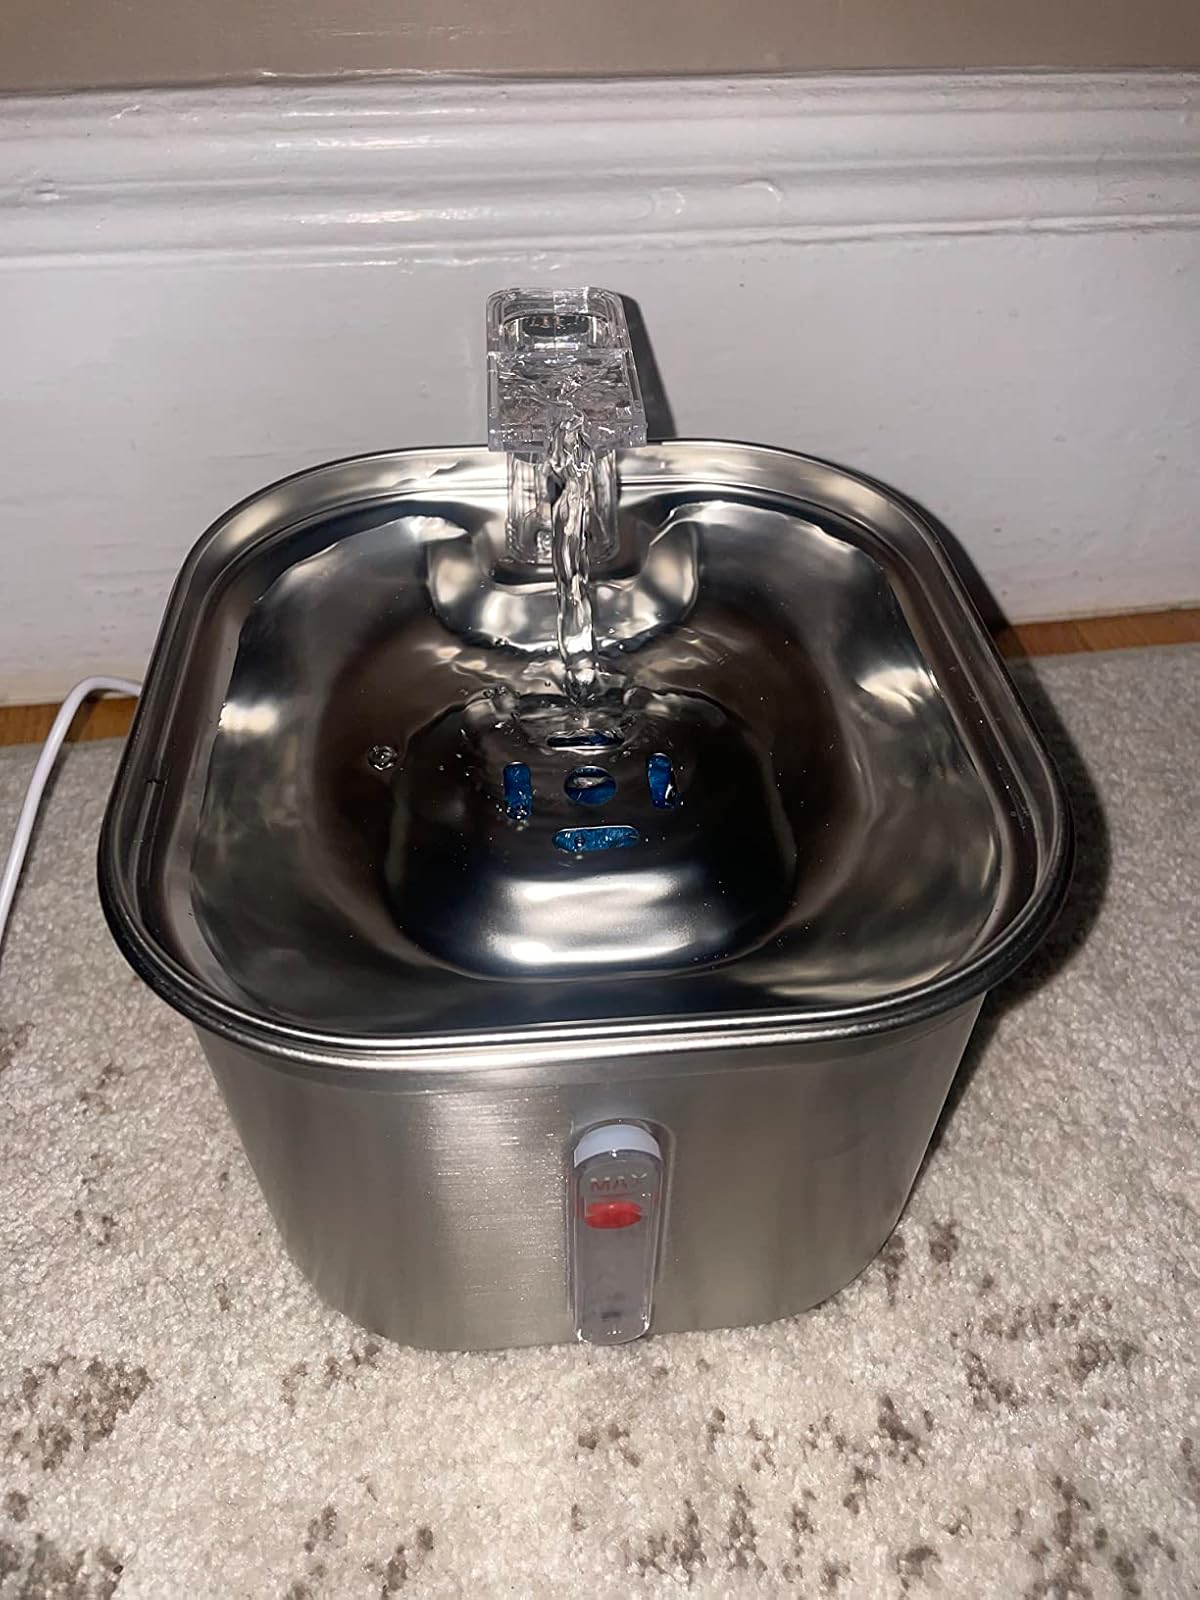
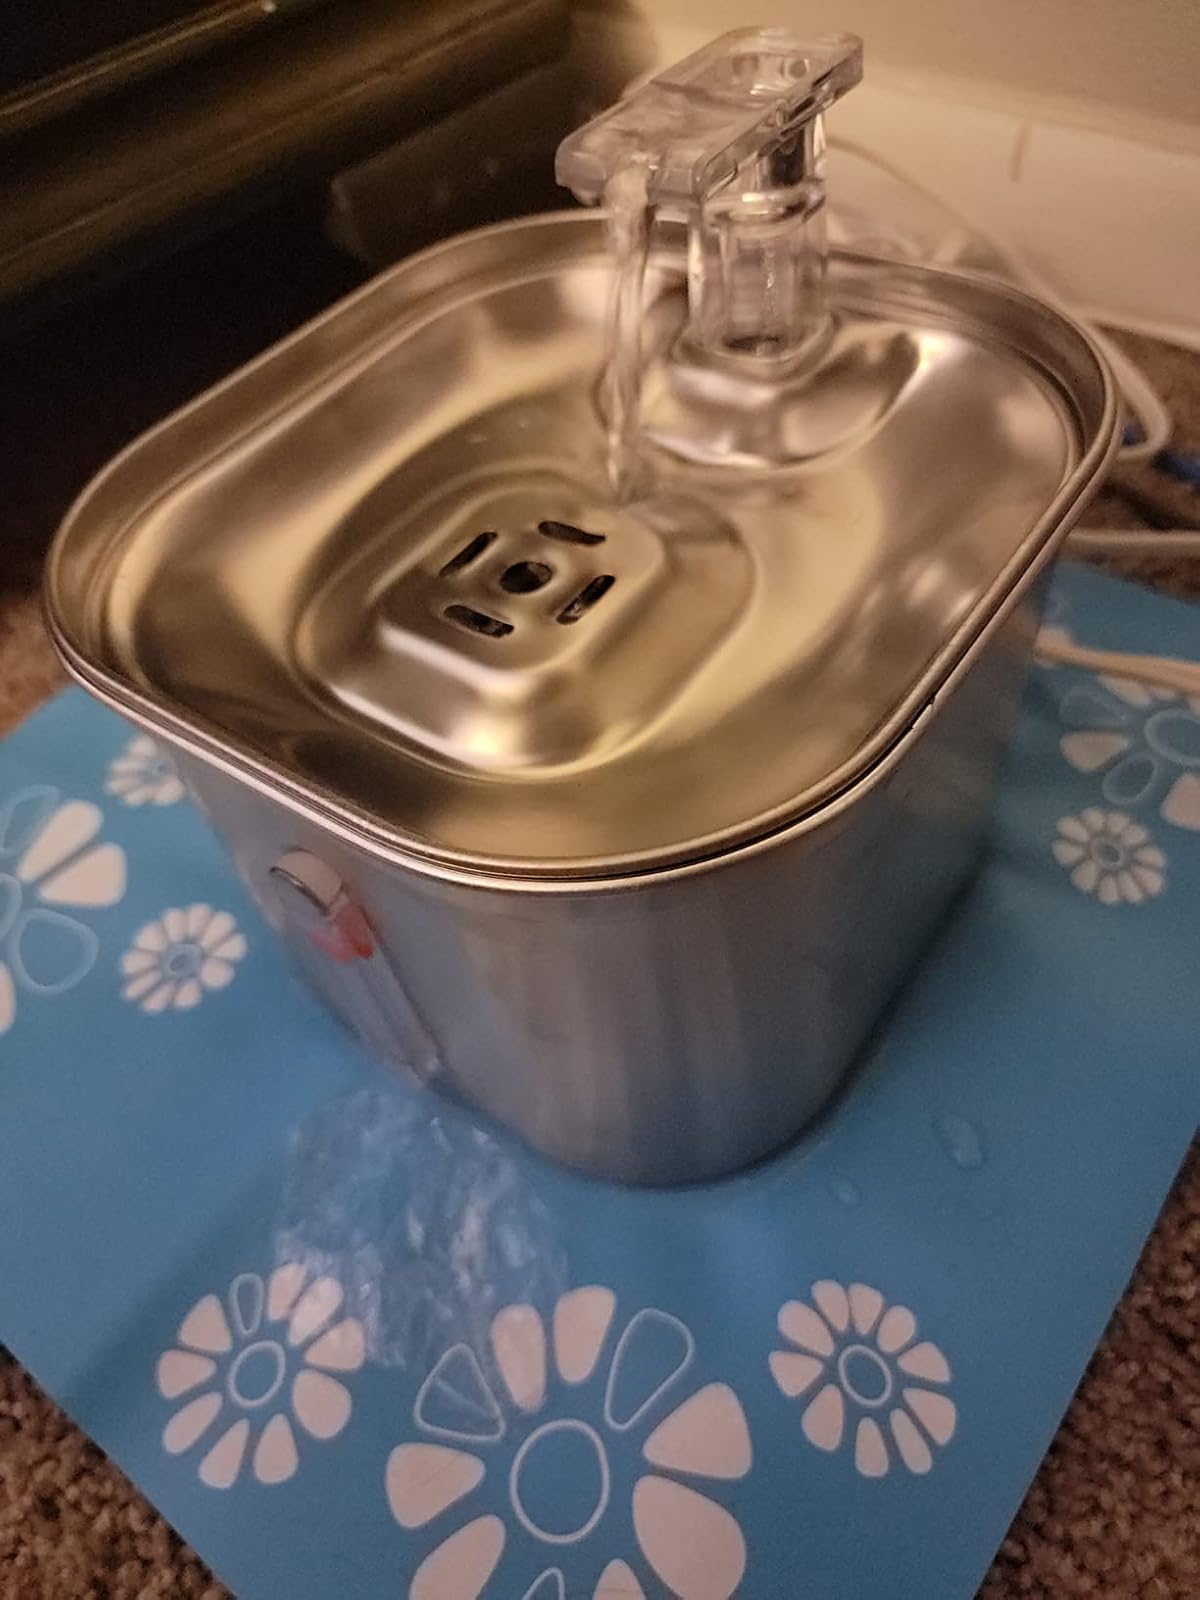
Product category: items_bowl
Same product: yes